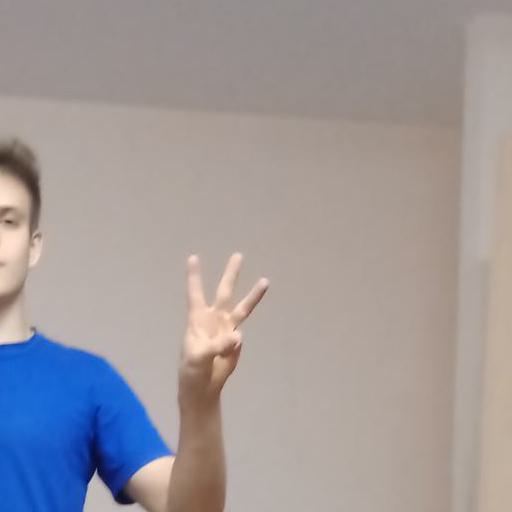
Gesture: three